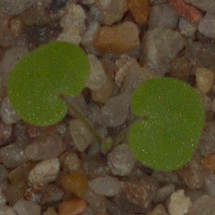
Label: smallflowered_cranesbill